L'Hôpital's rule

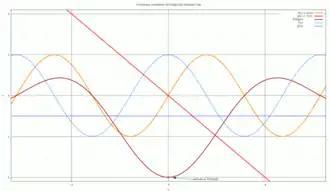
Example application of l'Hôpital's rule to and : the function is undefined at , but can be completed to a continuous function on all of by defining .

L'Hôpital's rule, also known as Bernoulli's rule, is a mathematical theorem that allows evaluating limits of indeterminate forms using derivatives. Application (or repeated application) of the rule often converts an indeterminate form to an expression that can be easily evaluated by substitution. The rule is named after the 17th-century French mathematician Guillaume de l'Hôpital. Although the rule is often attributed to de l'Hôpital, the theorem was first introduced to him in 1694 by the Swiss mathematician Johann Bernoulli.